Belair Park

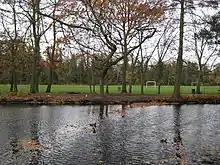
The park's lake is the only substantial stretch of the ancient River Effra remaining above ground

Belair Park is a park located in the West Dulwich part of the London Borough of Southwark, southeast London, England. The park grounds once belonged to Belair House, a country villa built in Adam style that is now a Grade II listed building. There are also two other Grade II listed structures within the park: the lodge and entrance gate, and an old stable building.